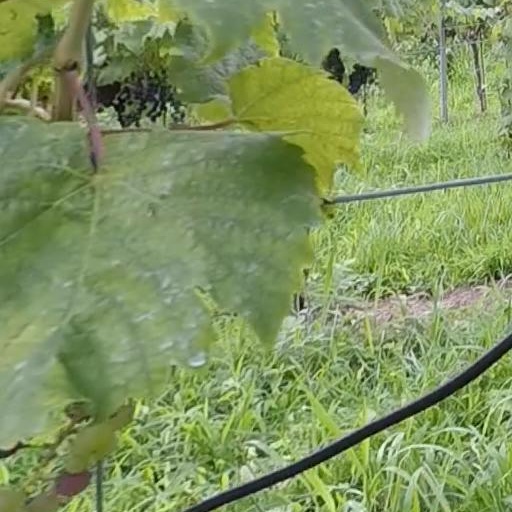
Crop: grape